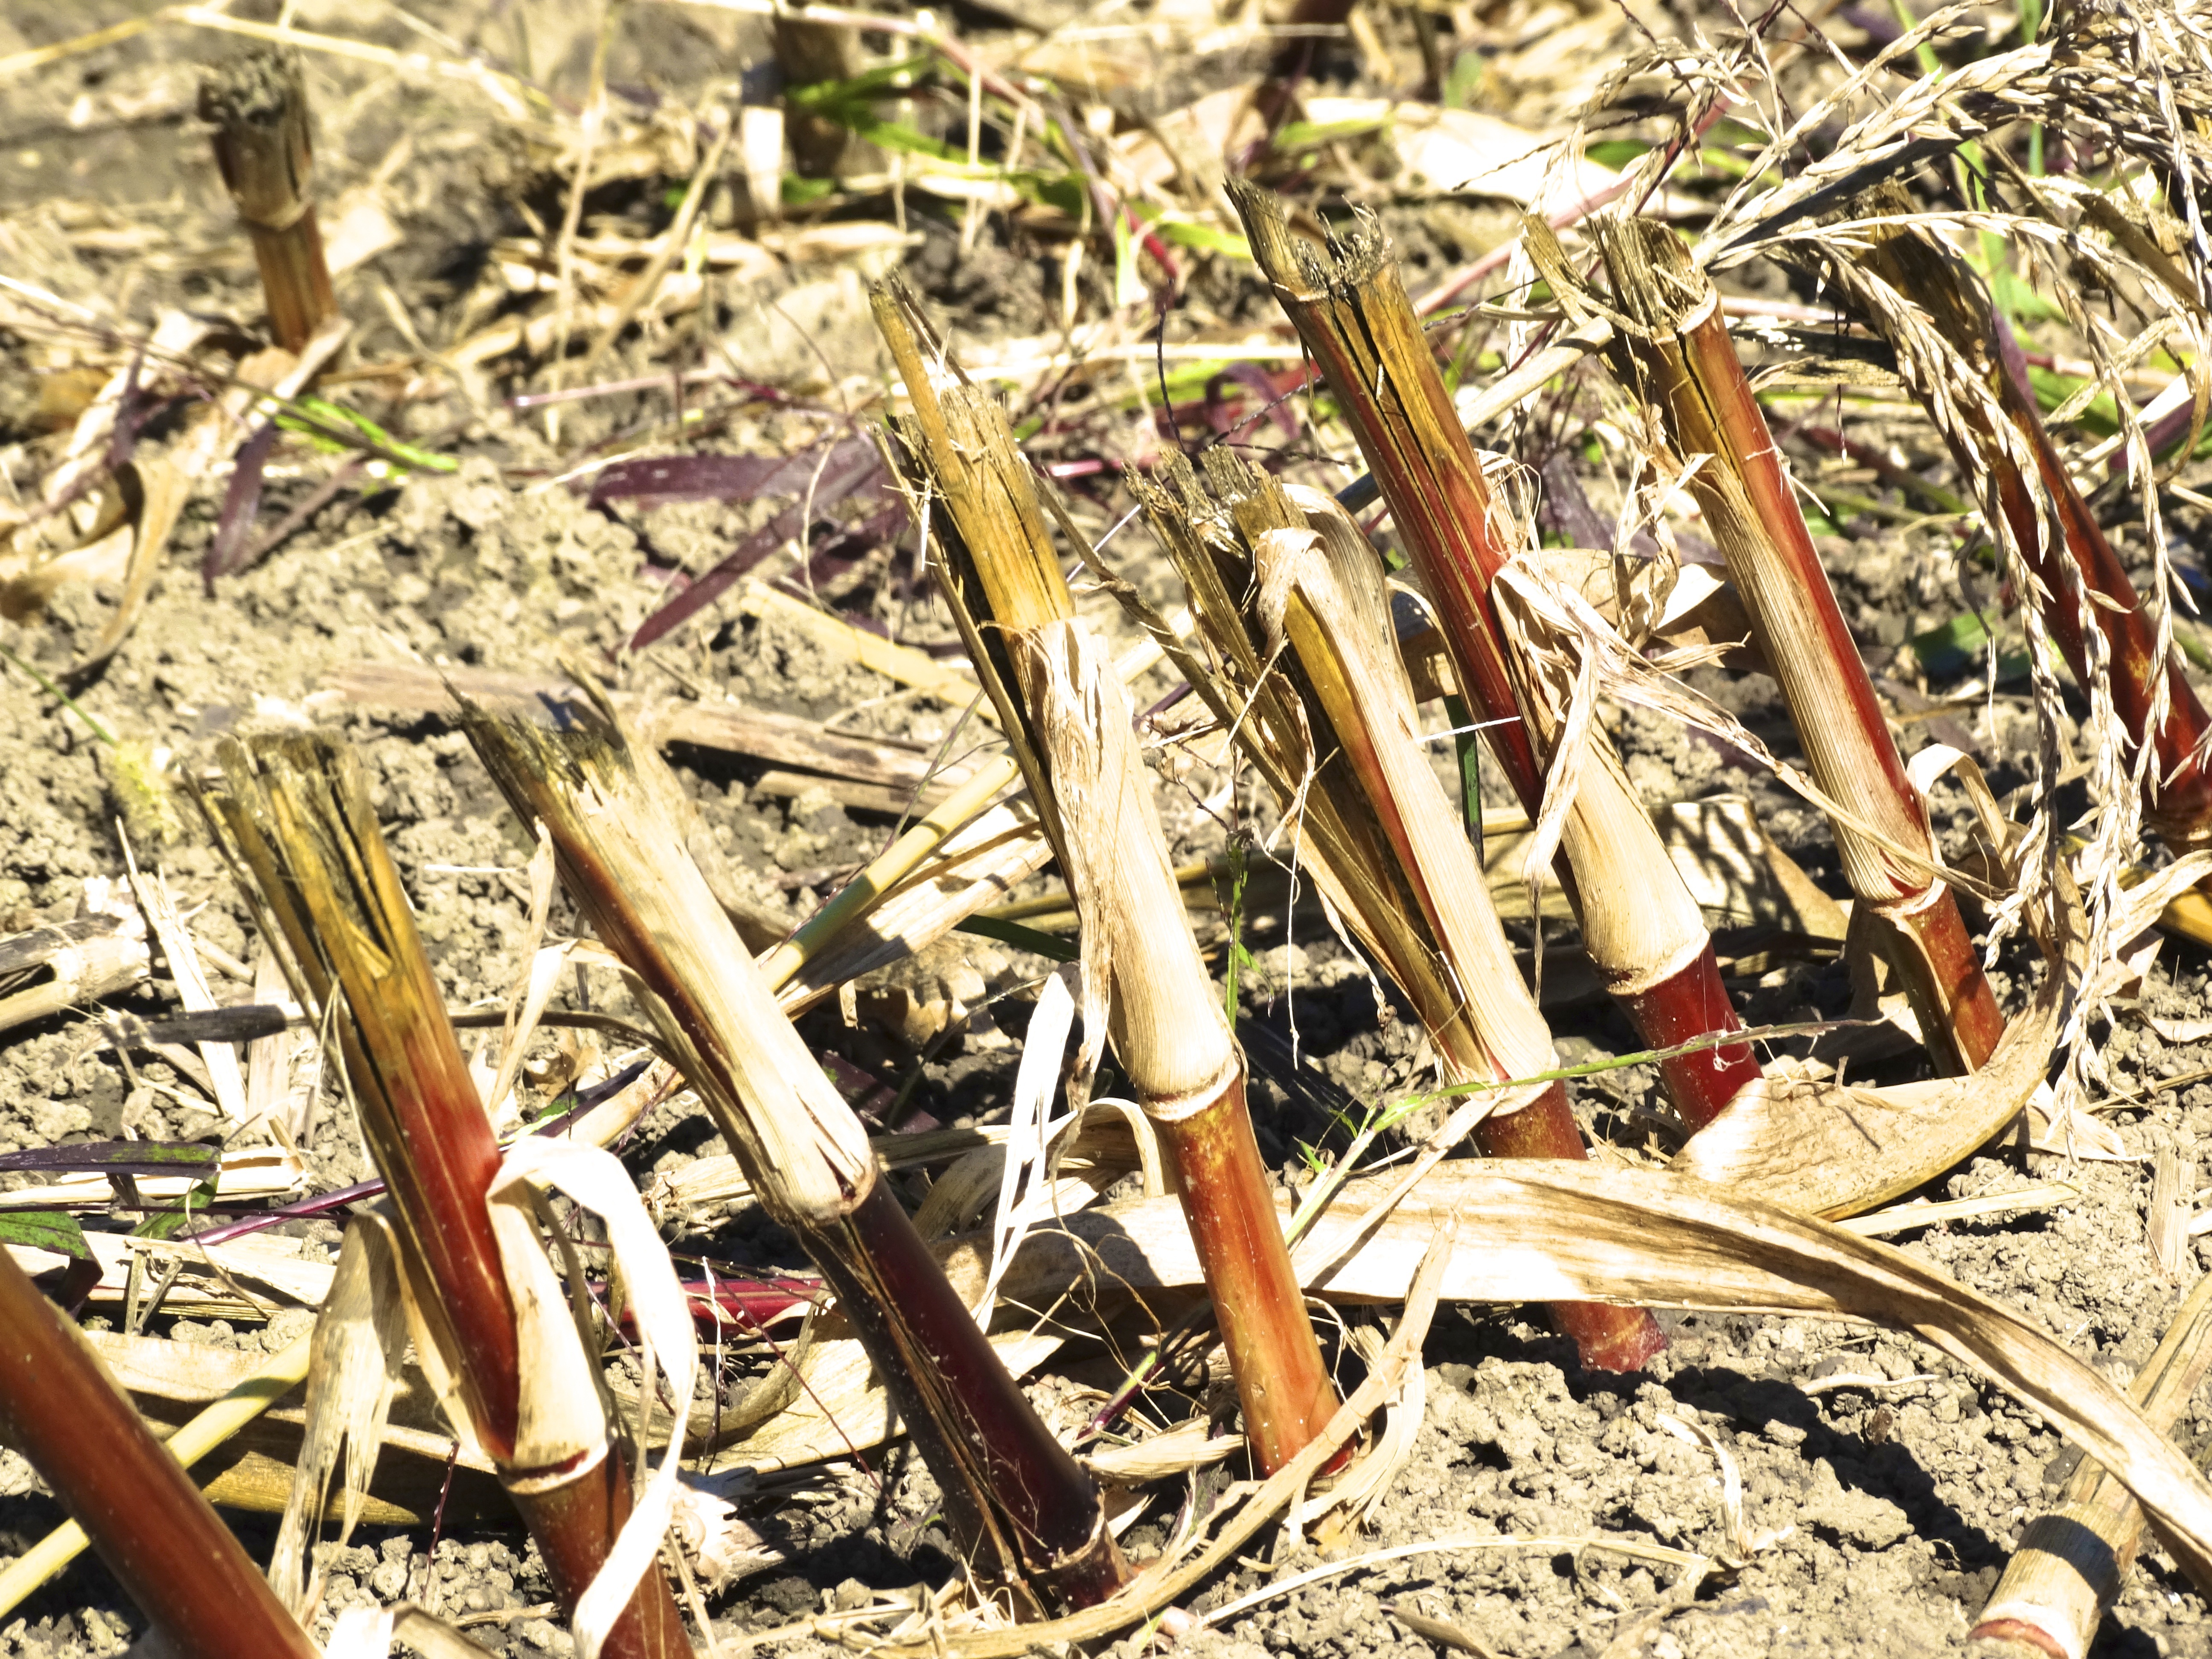
wood, track, crop, soil, agriculture, harvested, cut off, harvest time, corn plant, corn harvest, grass family, plant stub